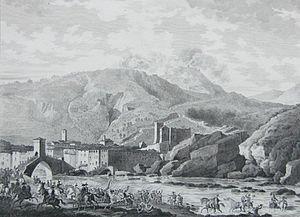
La bataille de Millesimo a lieu le 13 avril 1796 près de la ville de Millesimo, en Italie. C'est une victoire du général français Augereau sur les Sardes du général Provera.